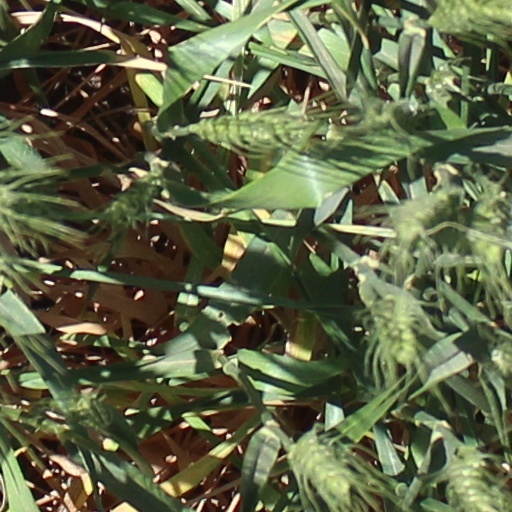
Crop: wheat